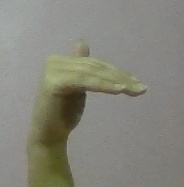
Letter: khaa